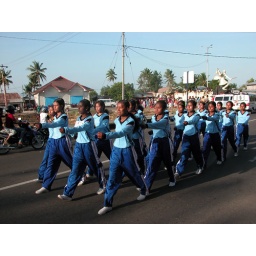
The boys looked good on the day, but the girls fared better in their competition.